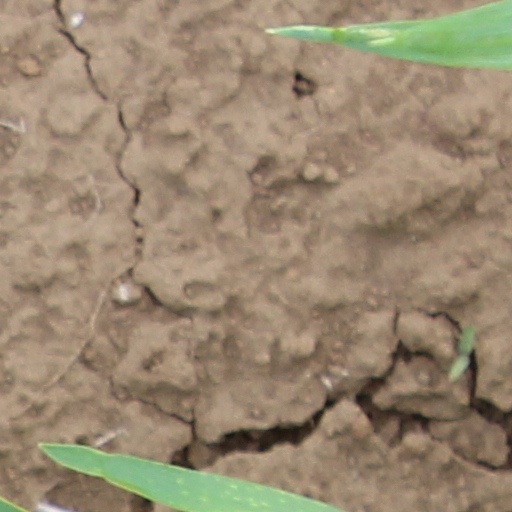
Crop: wheat